Rugby union in Western Australia

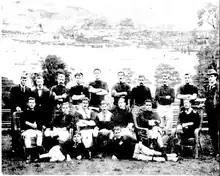
Swan rugby football team in 1897

The 1890s however saw a revival in West Australian rugby and it continued to be played by a small number of clubs sufficient to form the Western Australian Rugby Union in 1893. A 4 team competition commenced in 1895 with the I Zingari, Fremantle, Swans and Midland Junction Club's taking part. These clubs were joined by a Goldfields Association consisting of the Coolgardie Rugby Football Club and Kalgoorlie Rugby Football Club (Goldfields) (1896). Other Perth based clubs to form later included the Pirate Football Club (1898) and Metropolitan Rugby Football Club (1900).